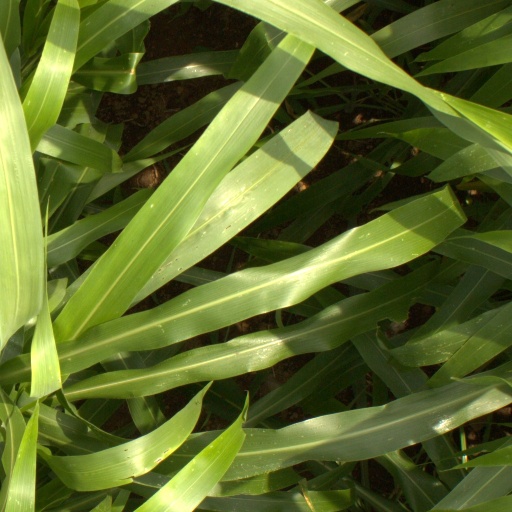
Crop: sorghum